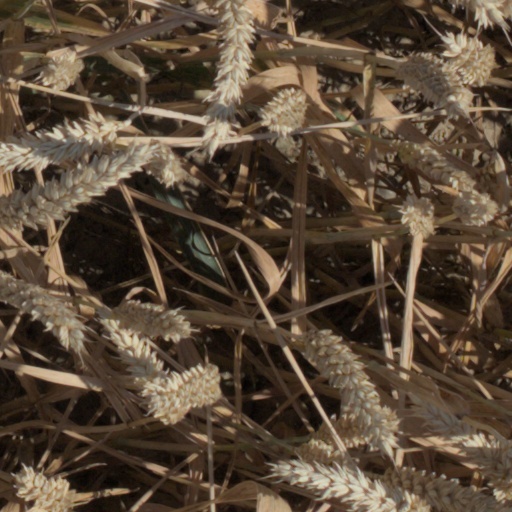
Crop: wheat